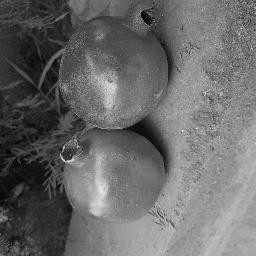
Fruit: Pomegranate
Quality: Good